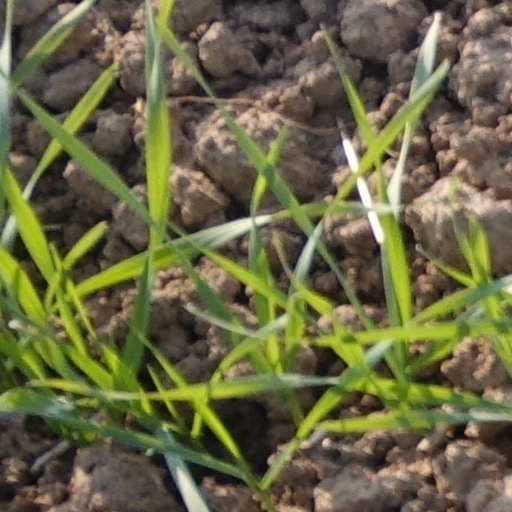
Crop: wheat